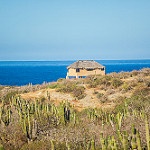
Scene: Outdoor